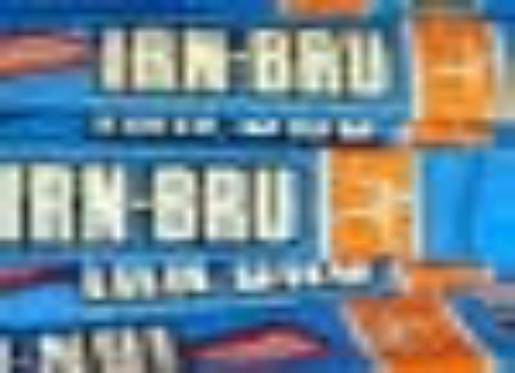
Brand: Irn Bru Bar
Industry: Food